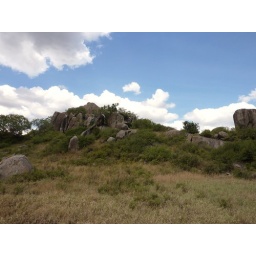
a rock outcropping (skopje) in Serengeti Park, Tanzania (there's a lion on one of those rocks)